George Reeves

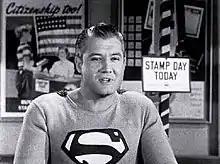
Reeves in "Stamp Day for Superman" (1954)

George Reeves (born George Keefer Brewer; January 5, 1914 – June 16, 1959) was an American actor. He was best known for portraying Clark Kent/Superman in the television series "Adventures of Superman" (1952–1958).